Dolan v. City of Tigard

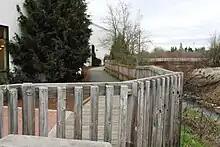
Bike path at issue

Petitioner Dolan, owner and operator of A-Boy Plumbing & Electrical Supply store in the city of Tigard, Oregon, applied for a permit to expand the store and pave the parking lot of her store. The city planning commission granted conditional approval, dependent on Dolan dedicating land to a public greenway along an adjacent creek, and developing a pedestrian and bicycle pathway in order to relieve traffic congestion. The decision was appealed to the Oregon State Land Use Board of Appeals (LUBA), alleging that the land dedication requirements were not related to the proposed development, and thus constituted an uncompensated taking of her property, which is disallowed by the Fifth Amendment. LUBA found a reasonable relationship between the development and both conditions of the variance, as the larger building and paved lot would increase runoff into the creek, and the impact of increased traffic justified the requirement for a pathway. The decision was subsequently affirmed by the Oregon State Court of Appeals and the Oregon Supreme Court. The case was appealed to the Supreme Court of the United States.